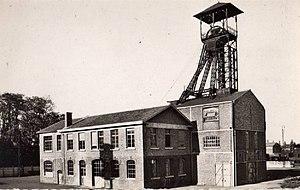
La Fosse n° 3 de la Compagnie des mines de Carvin était un charbonnage constitué d'un seul puits situé à Carvin, Pas-de-Calais, Nord-Pas-de-Calais, France.
La Compagnie des mines de Carvin est une compagnie minière qui a exploité la houille à Carvin dans le Bassin minier du Nord-Pas-de-Calais. À l'instar d'autres compagnies, elle s'installe au nord des concessions déjà attribuées dans le Pas-de-Calais, ce qui n'est pas sans poser problème, d'autant plus que d'autres sociétés nouvelles tentent de s'implanter. La société est fondée le 23 mars 1857. La concession est instituée le 19 décembre 1860, en même temps que celles de Meurchin, Annœullin et Ostricourt. Les fosses nᵒˢ 1, 2 et 3 sont respectivement commencées en 1857, 1861 et 1867. Contrairement à bien d'autres compagnie minières de la région, la Compagnie de Carvin n'a pas sensiblement augmenté le nombre de ses puits, puisque le seul et dernier puits à avoir été ouvert est le nᵒ 4, à partir de 1902, pour une mise en service en 1907.
La fosse nᵒ 3 dite Saint-Louis de la Compagnie des mines de Carvin est un ancien charbonnage du Bassin minier du Nord-Pas-de-Calais, situé à Carvin. Les travaux de fonçage débutent en 1867, et la fosse commence à produire en 1870. Des corons sont bâtis à proximité de la fosse. Les terrils nᵒˢ 114 et 114A sont édifiés à l'est du carreau. La fosse est détruite durant la Première Guerre mondiale. Des installations plus modestes sont reconstruites. Elle cesse d'extraire en 1943